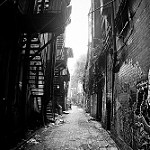
Scene: Outdoor